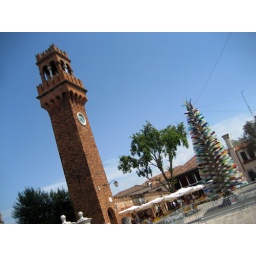
Tower and glass tree in a square on Murano, an island off of Venice, Italy.